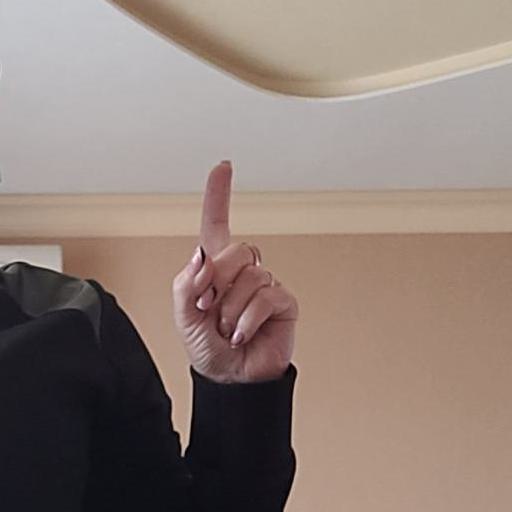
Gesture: one